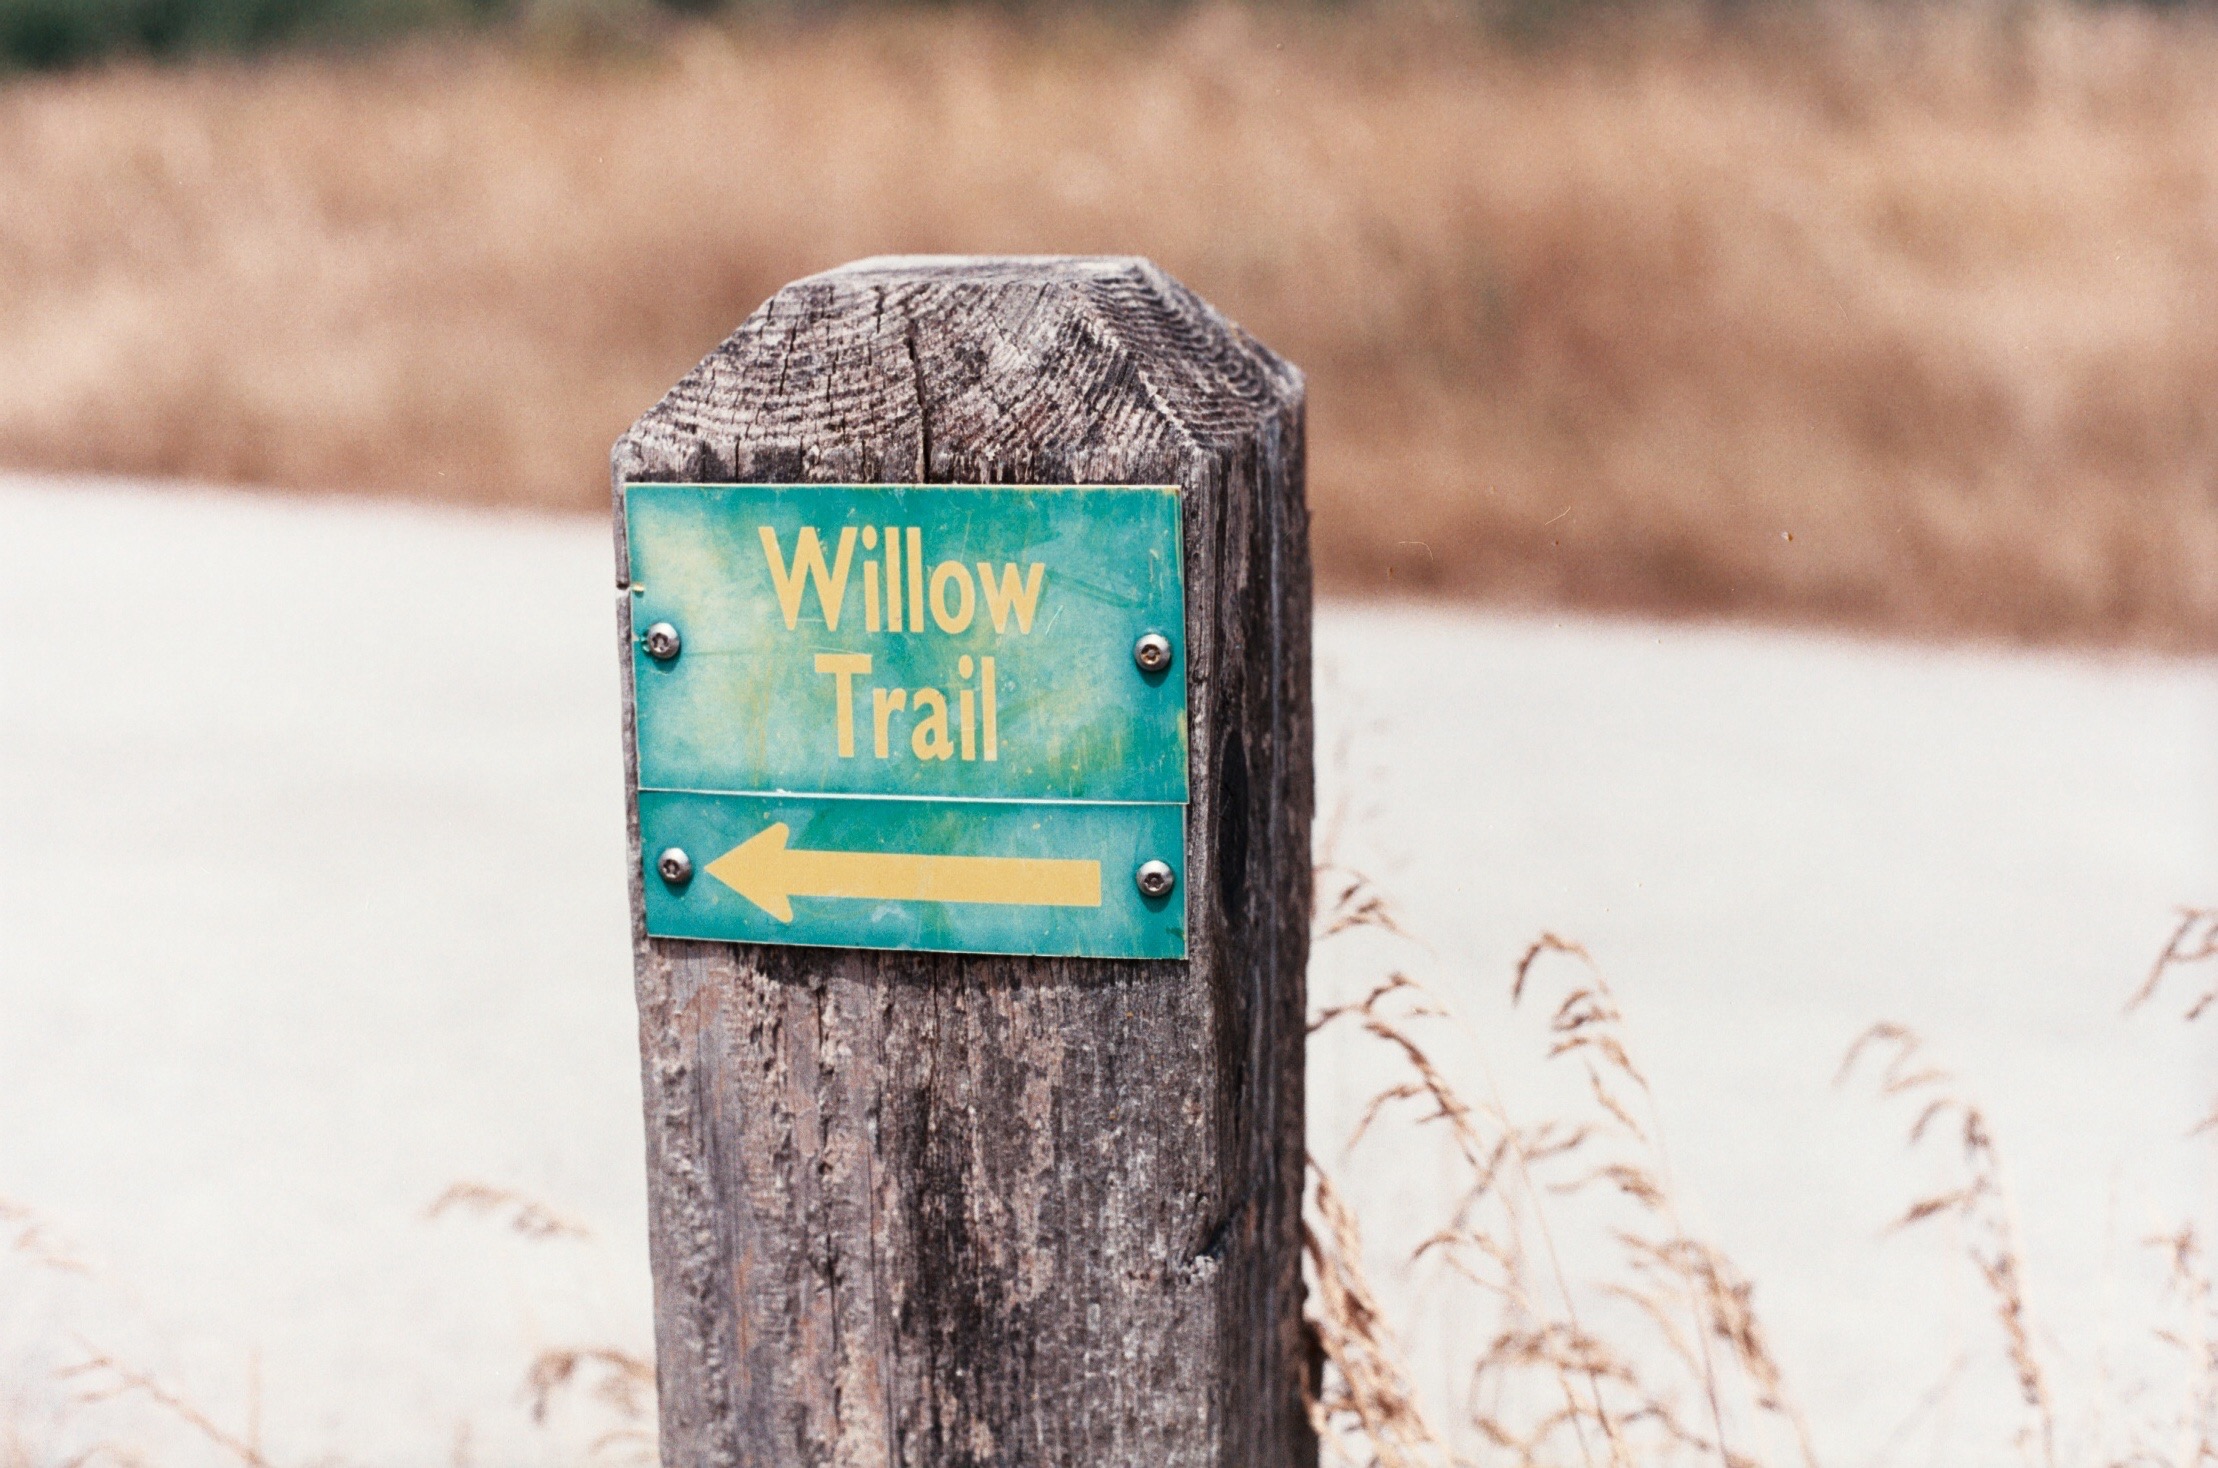
tree, water, nature, snow, winter, post, wood, trail, leaf, spring, green, color, park, soil, blue, season, photograph, kodakprofoto100, om10